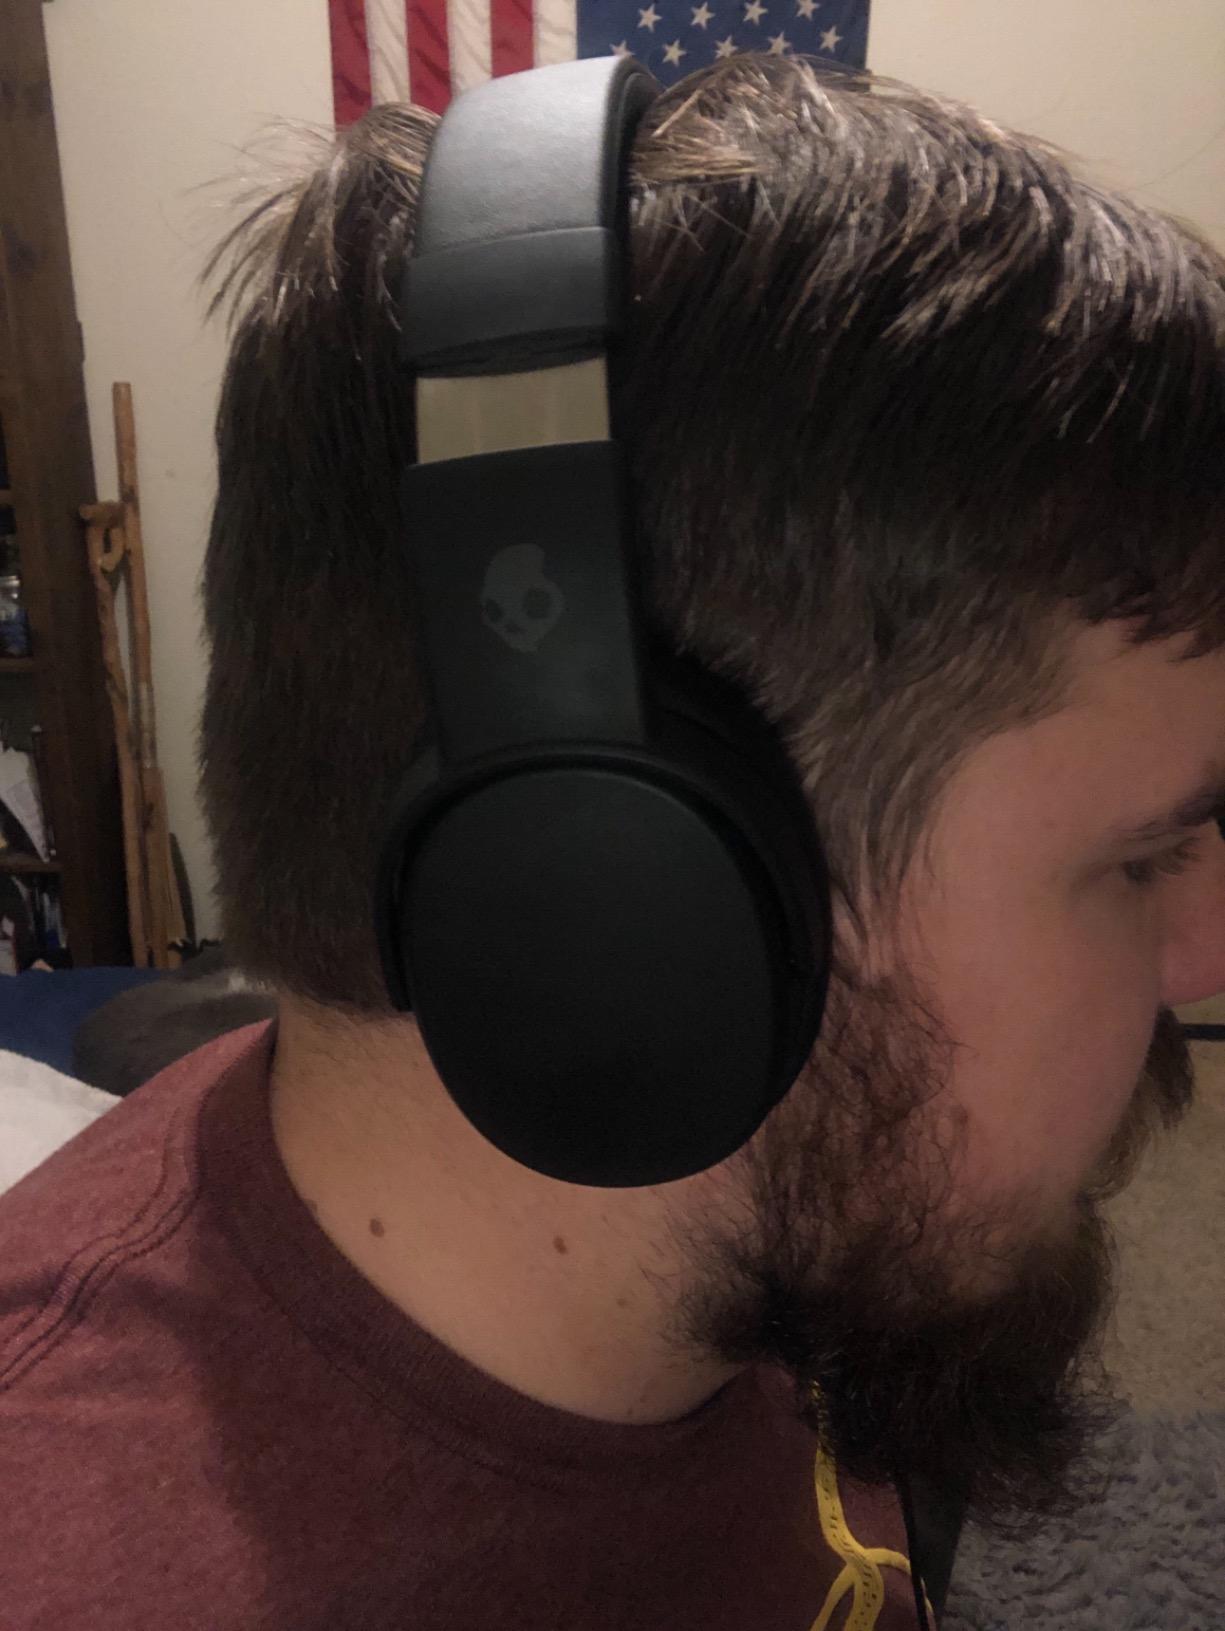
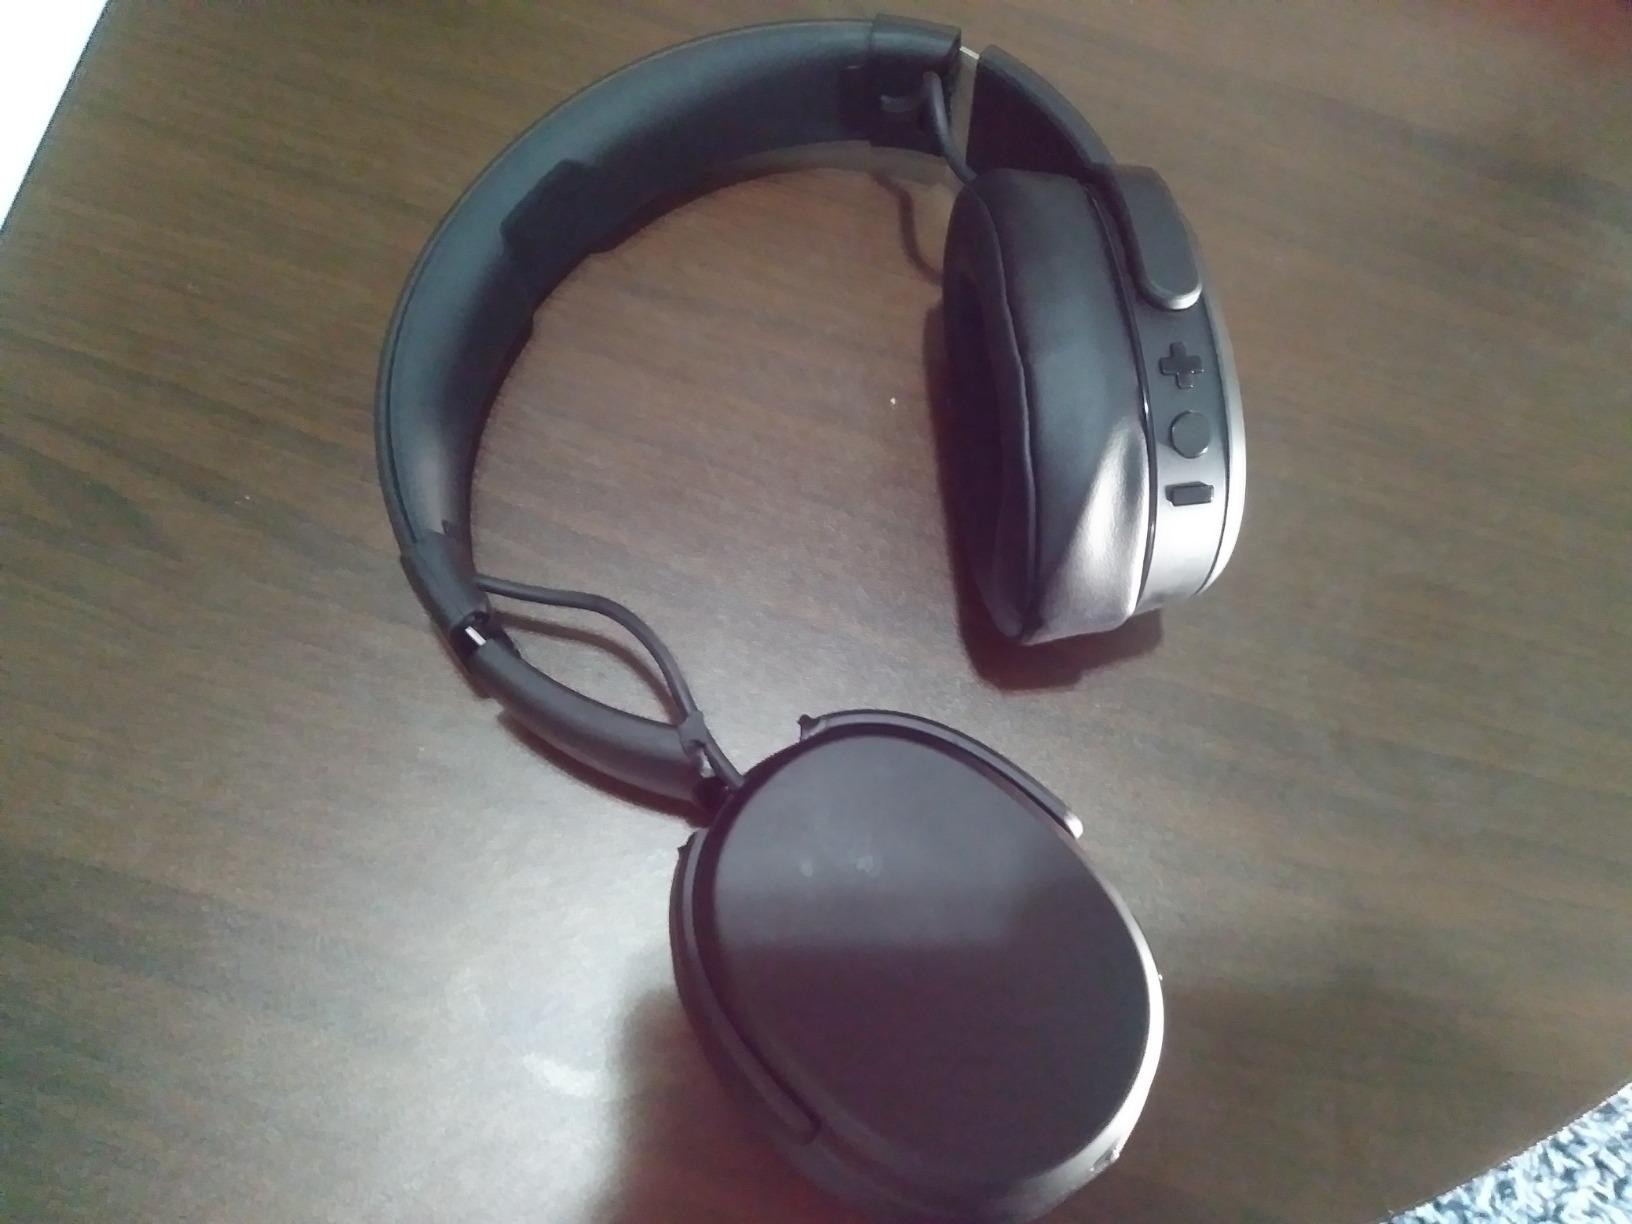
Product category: headphones
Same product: yes